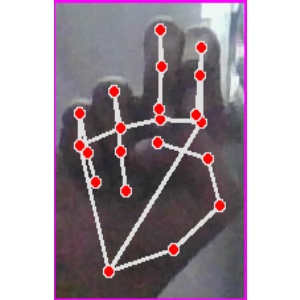
अक्षर: ह